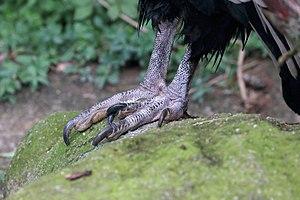
Le Condor des Andes est une espèce d'oiseaux de proie diurnes de l'ordre des Accipitriformes. Il est parfois appelé Grand Condor des Andes, du fait de sa taille. Appartenant à la famille des Cathartidae, ce rapace charognard est la seule espèce du genre Vultur. Il vit en Amérique du Sud, tout le long de la Cordillère des Andes et des côtes du Pacifique. Par son envergure de 3,00 m à 3,20 mètres en moyenne, parfois plus de 3,20 m et jusqu'à 3,50 m au maximum, il est le plus grand rapace et le plus grand oiseau volant terrestre du monde, n'étant aujourd'hui dépassé que par l'Albatros hurleur, qui est pour sa part un grand oiseau marin pélagique, avec une envergure moyenne de 3,10 mètres, soit généralement de 2,5 à 3,5 m, pouvant aller jusqu'à 3,70 m au maximum.